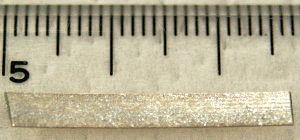
Le bismuth strontium calcium oxyde de cuivre ou BSCCO est un type de supraconducteur cuprate ayant la formule chimique généralisée Bi₂Sr₂Caₙ−1CuₙO₂ₙ₊₄₊ₓ, avec n = 2 étant le composé le plus étudié. Découvert en tant que classe générale en 1988, BSCCO a été le premier supraconducteur à haute température qui ne contenait aucun élément de terre rare.